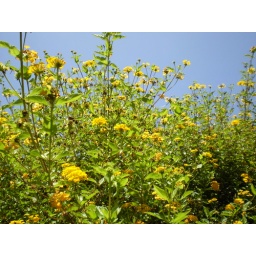
I think it's quite nice, the yellow and green against a blue sky.